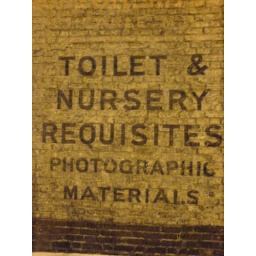
Peculiar sign painted onto a building in Islington.